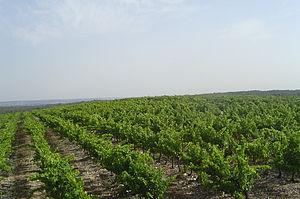
Le pays-d'oc, anciennement appelé vin de pays d'Oc jusqu'en 2009, est un vin français d'indication géographique protégée régionale produit sur l'ensemble du vignoble du Languedoc-Roussillon.
Langlade est une commune française située dans le département du Gard, en région Occitanie.